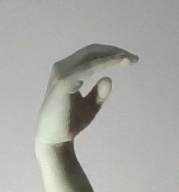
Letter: jeem